Feminism in Russia

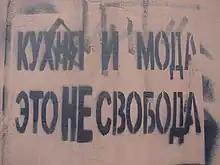
"Kitchen and fashion – that's NOT freedom": Feminist graffiti in St. Petersburg, 2006

In Russia, feminism originated in the 18th century, influenced by the Age of Enlightenment in Western Europe and mostly confined to the aristocracy. Throughout the 19th century, the idea of feminism remained closely tied to revolutionary politics and to social reform. In the 20th century Russian feminists, inspired by socialism, shifted their focus from philanthropic works to labor organizing among peasants and factory workers. After the February Revolution of 1917, feminist lobbying gained suffrage, alongside general equality for women in society. Through this period, the concern with feminism varied depending on demographics and economic status.